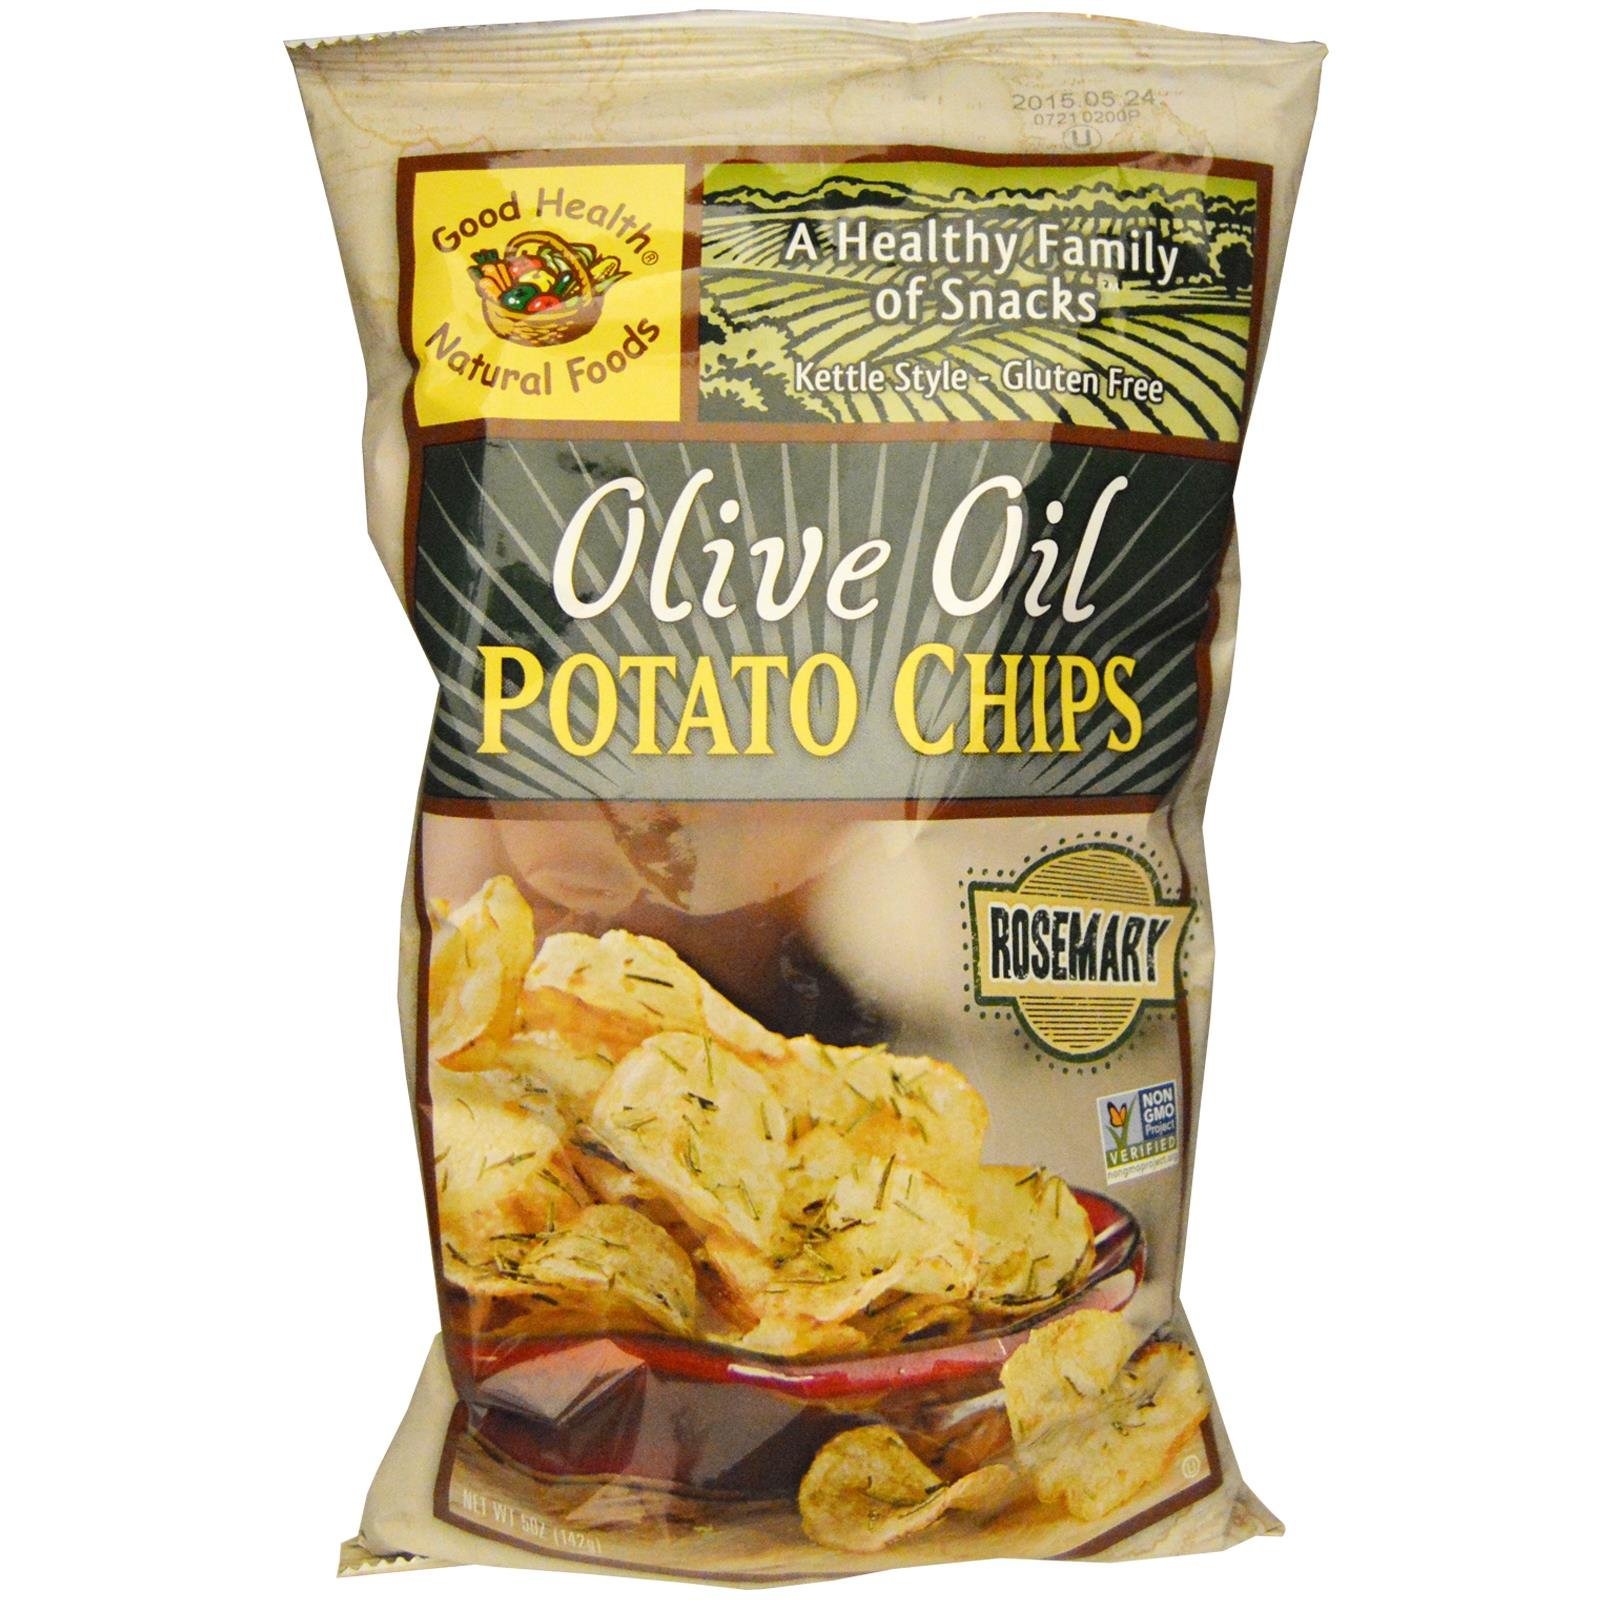
Item Name: Good Health Rosemary & Olive Oil Potato Chip (12x5 OZ)
Value: 12.0
Unit: Count

Price: 3.99